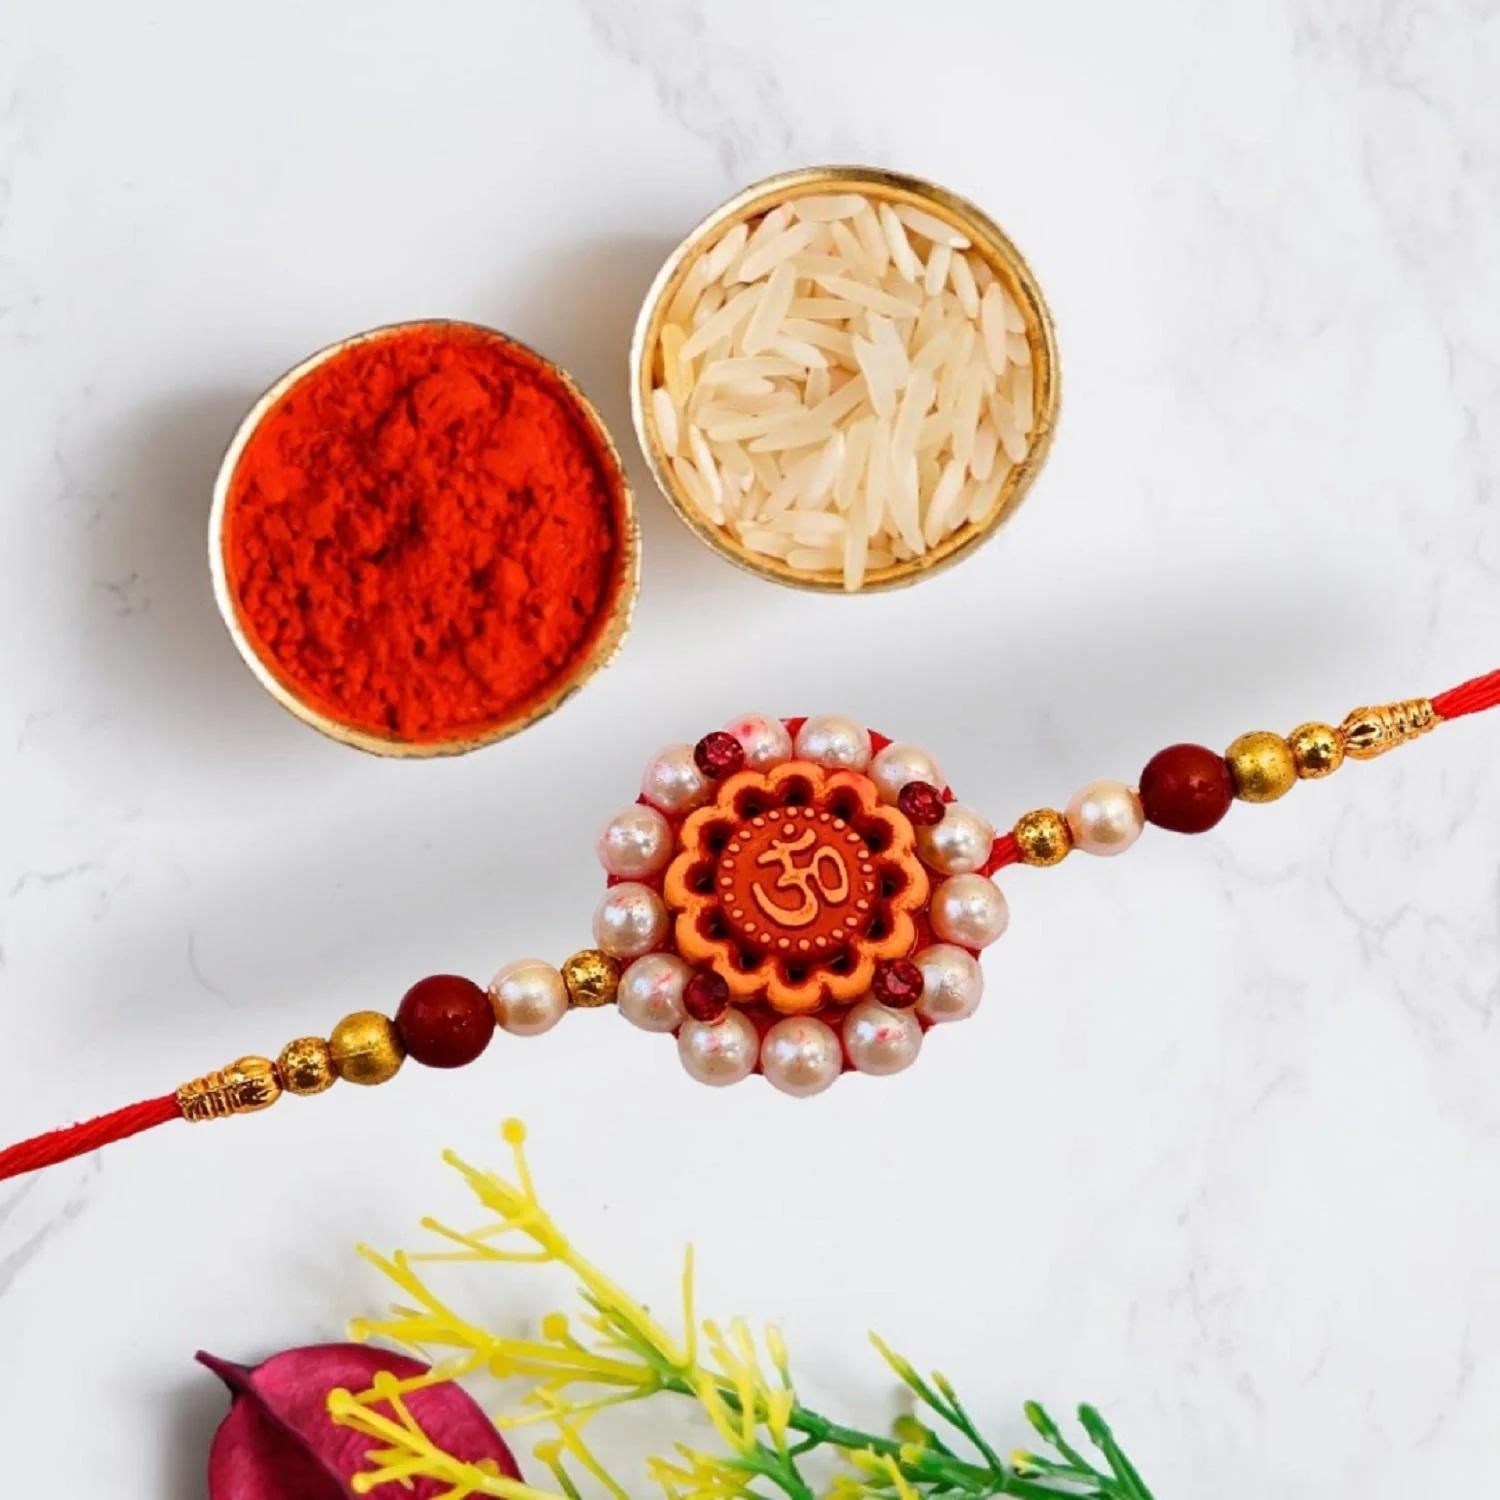
VIBRANCE Traditional Stone Beeds Foral Rakhi for Raksha Bandhan.
Type: Rakhis
Brand: VIBRANCE
Price: Rs. 199
 Raksha Bhandan is a celebration of the bond between a brother and sister. We specialize in creating unique rakhi designs for every brother and sister. Our rakhi collection ranges from traditional to modern designs, all of which are handcrafted with love and care. We strive to make each Raksha Bhandan special for our customers by providing the perfect rakhi for their loved ones. With our wide range of designs and styles, you can find the perfect rakhi for your brother or sister. Shop with us today to make your Raksha Bhandan magical.The design of the delivered product or parts of it may vary slightly from what is shown in the image.
Features: Hand crafted pearl and crystal studded rakhi Multicolor Rakhi,Special Multi colour Designer Rakhi for Brother / Bhabhi / Kids,Includes roli chawal and free greeting card,Rakshabandhan Special Card,Comes with Roli Chawal & Best Wishes Greeting Card in best packaging